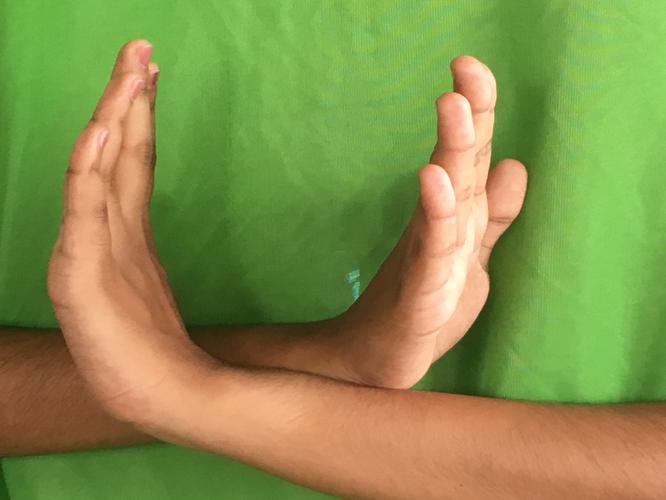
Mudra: Swastikam
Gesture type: double_hand